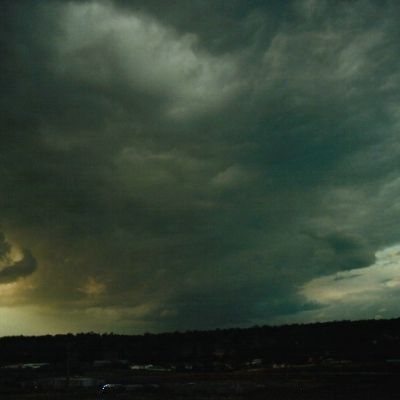
Cloud type: Stratocumulus (Sc)